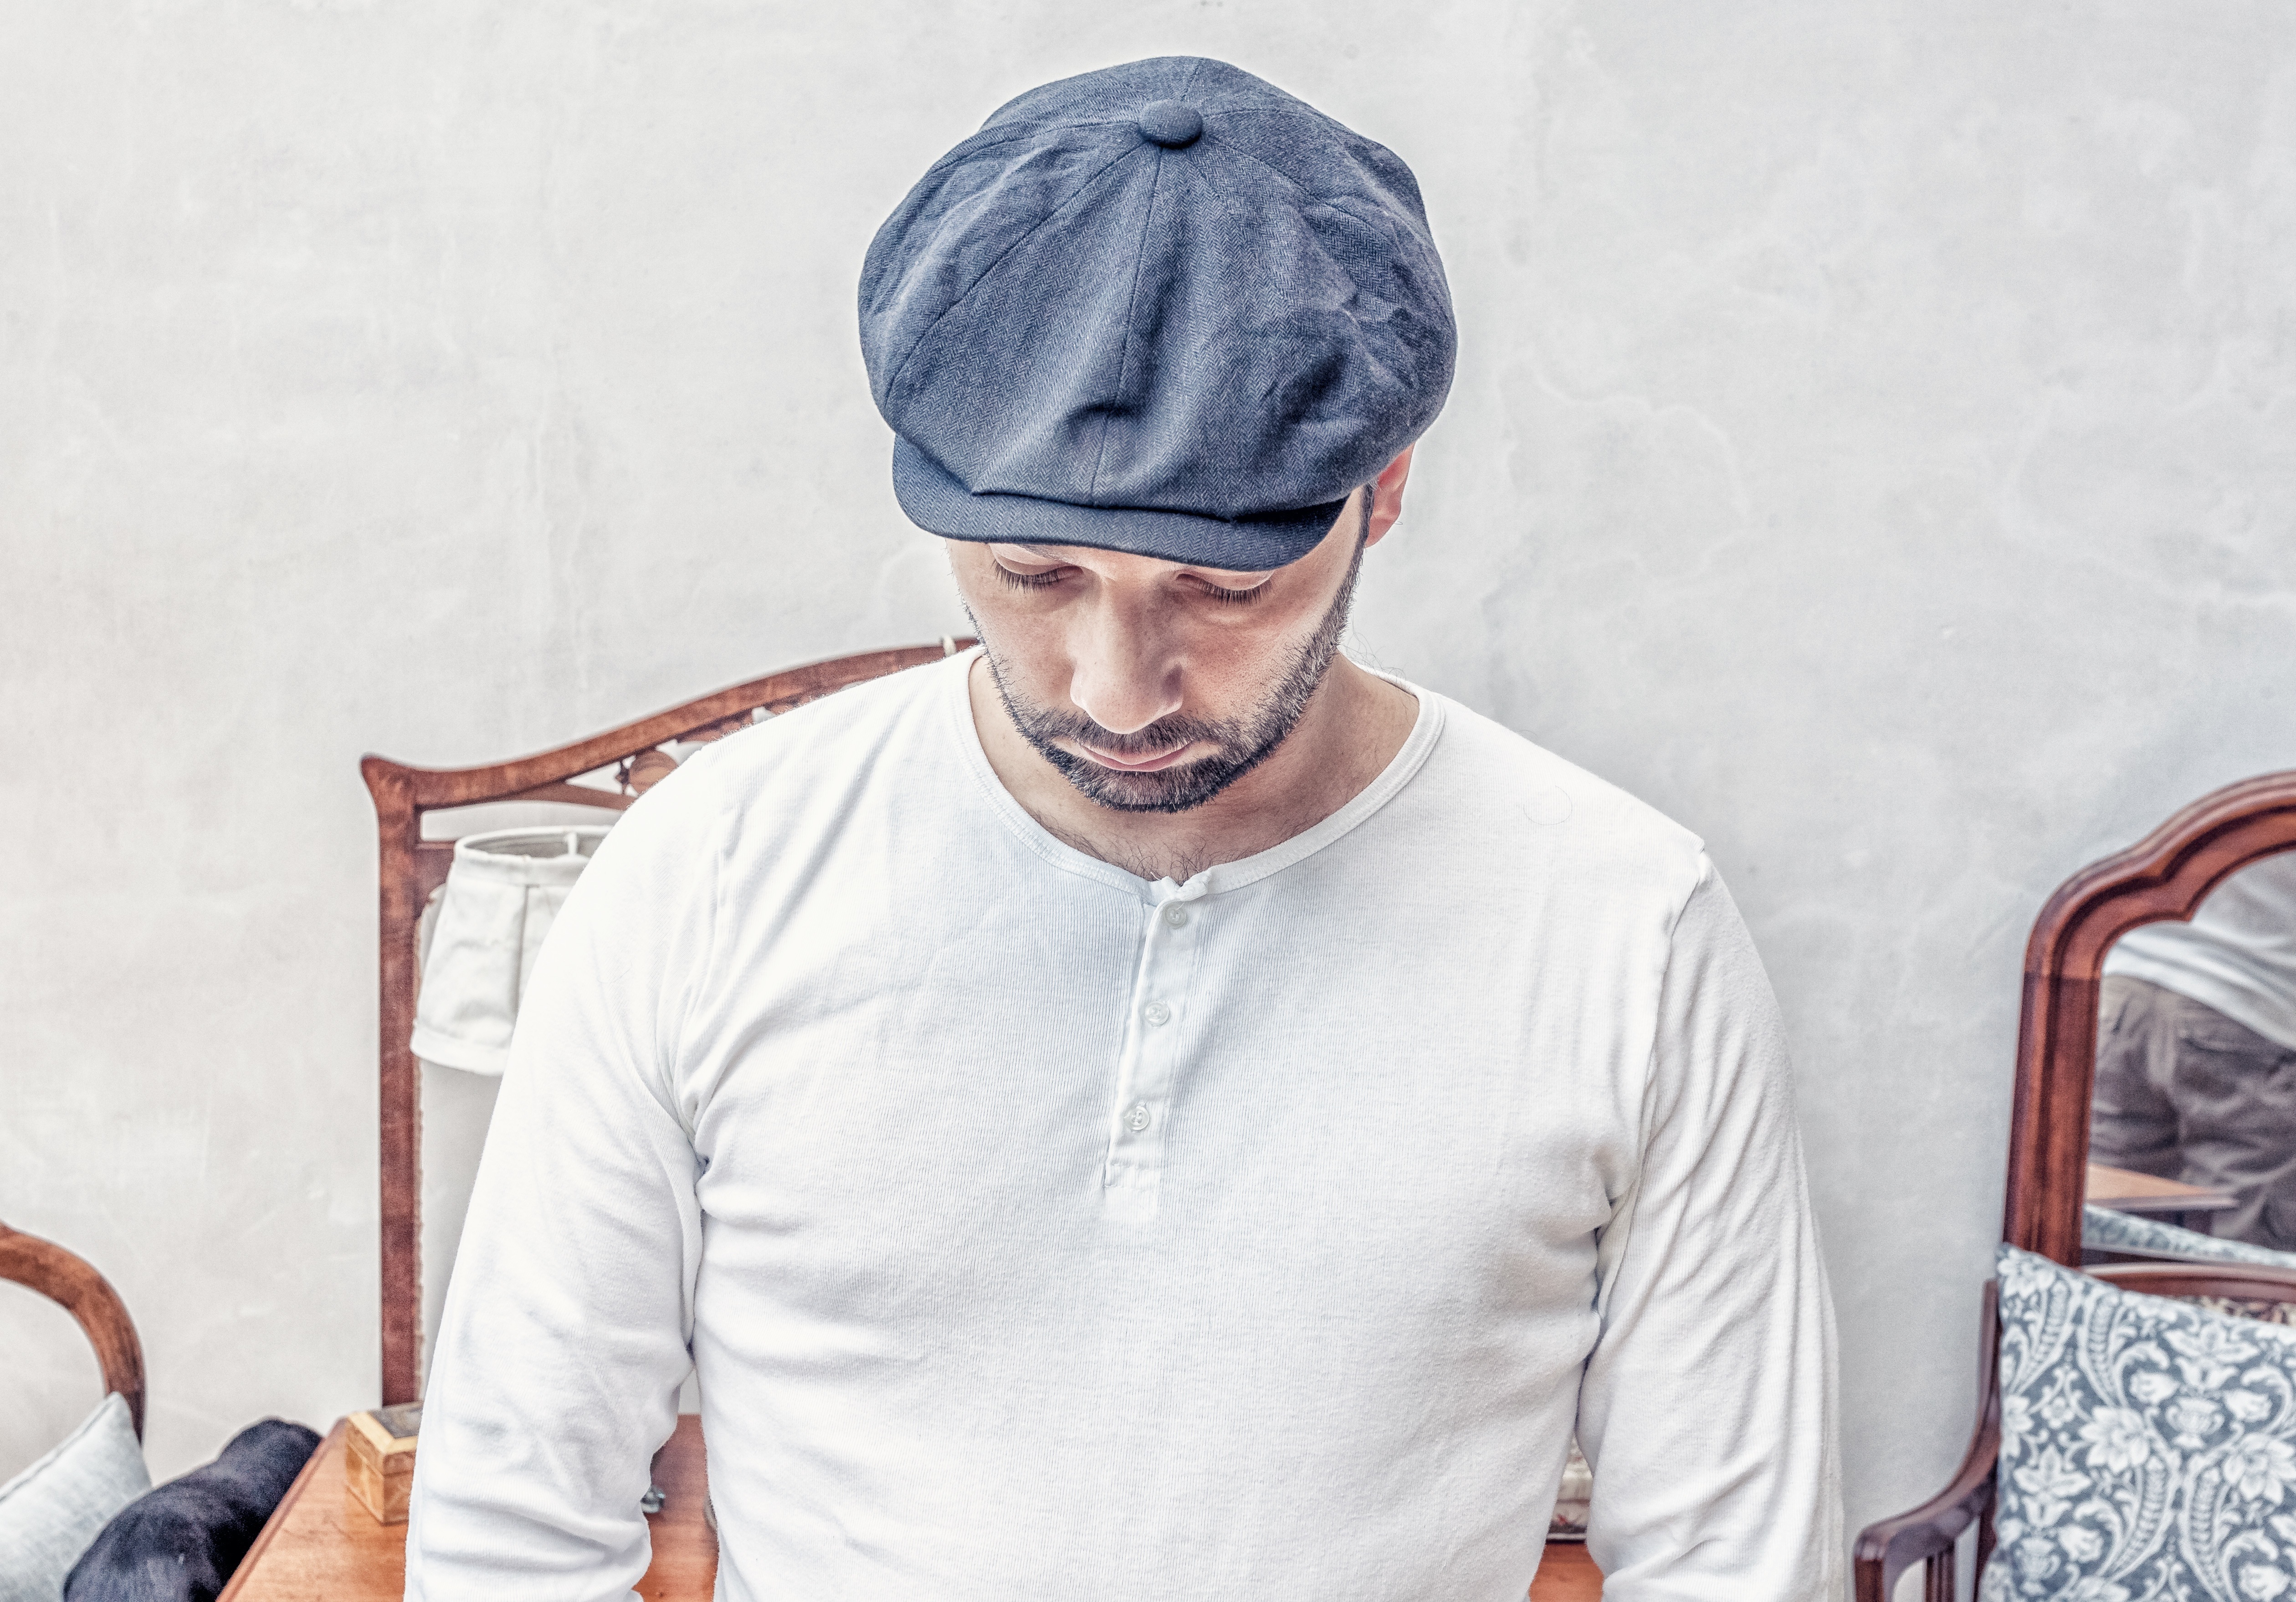
man, person, reading, male, spring, sitting, hat, clothing, sit, relaxing, caucasian, glasses, cap, adult, flat cap